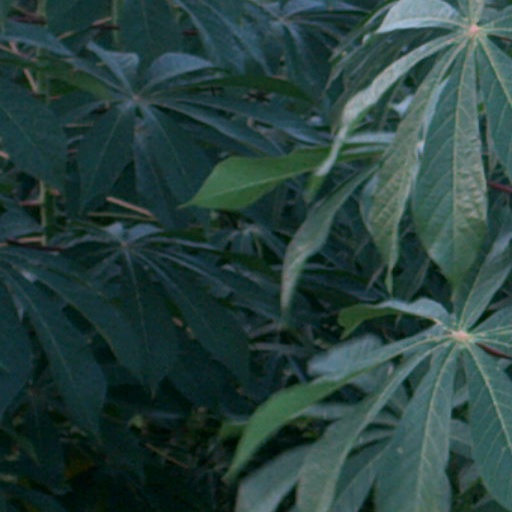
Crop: cassava